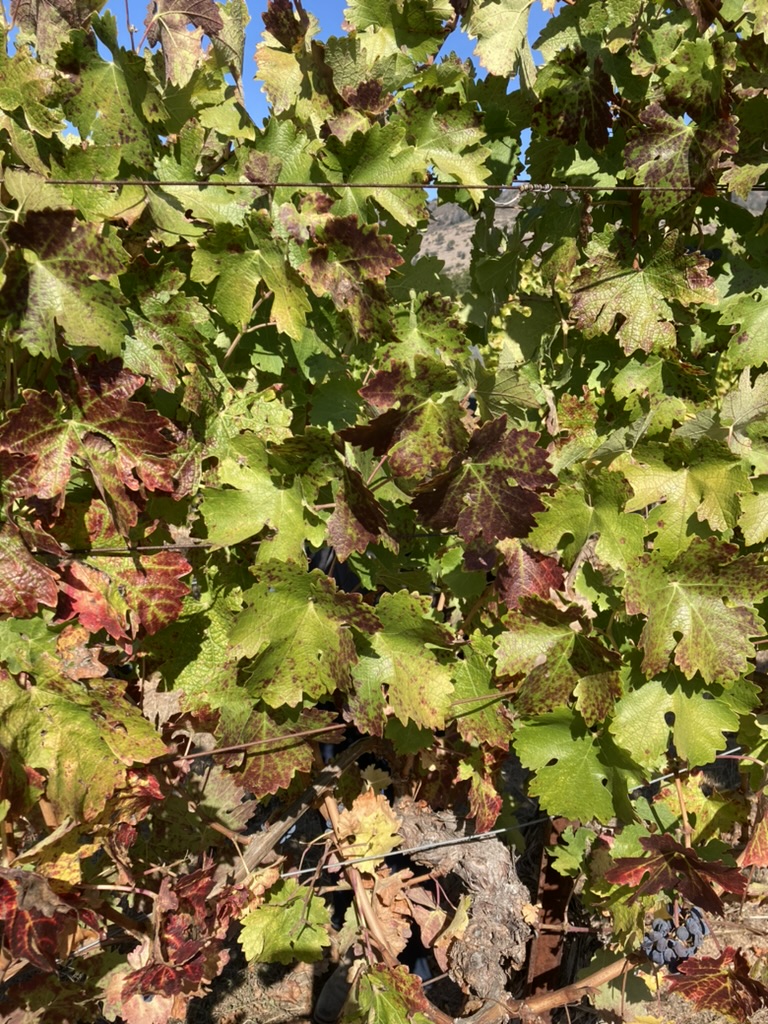
Label: Leafroll 3